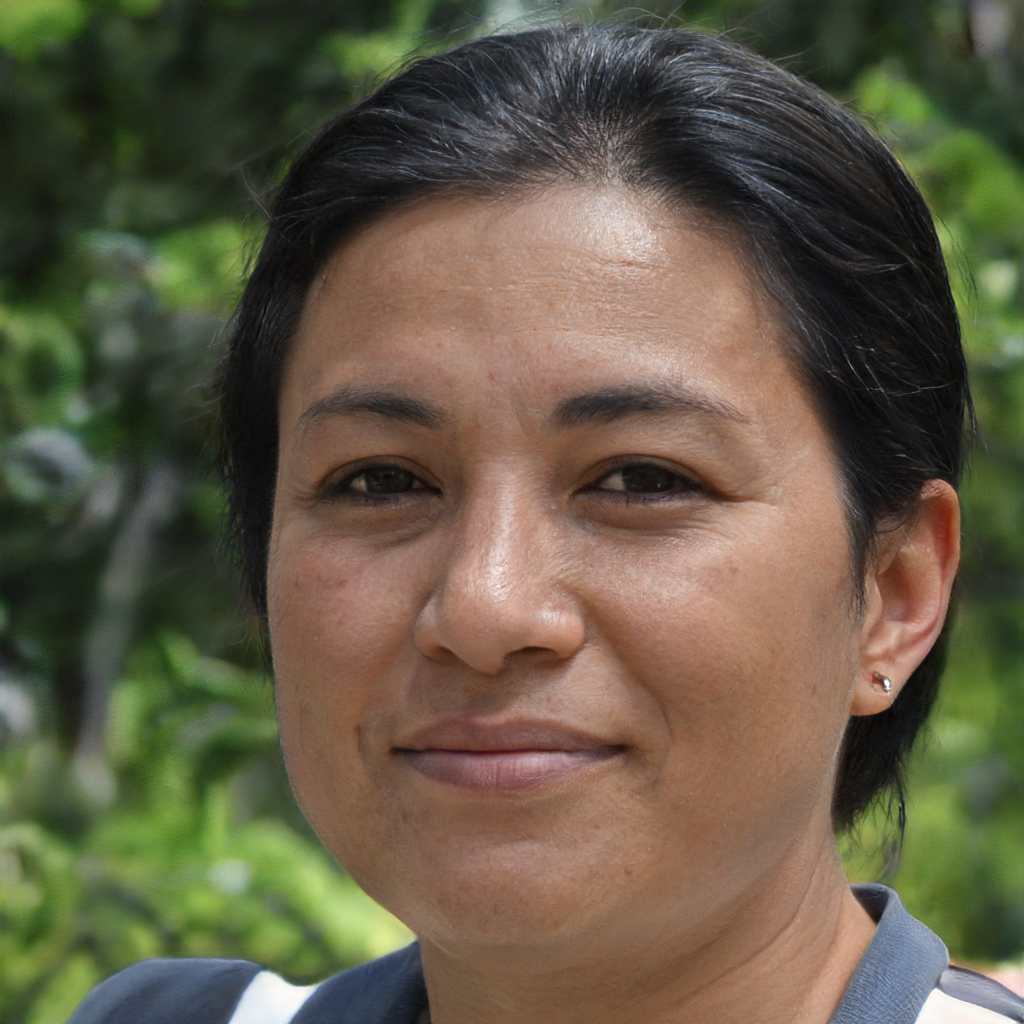
Gender: Female